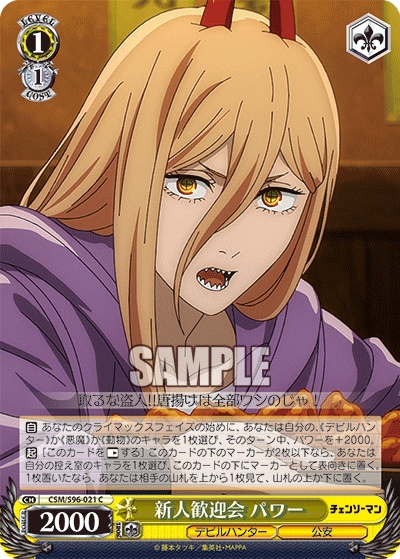
CSM/S96-021  新人歓迎会 パワー
Brand: Sleever Queen
Category: Arts & Entertainment > Hobbies & Creative Arts > Juggling > Diabolos